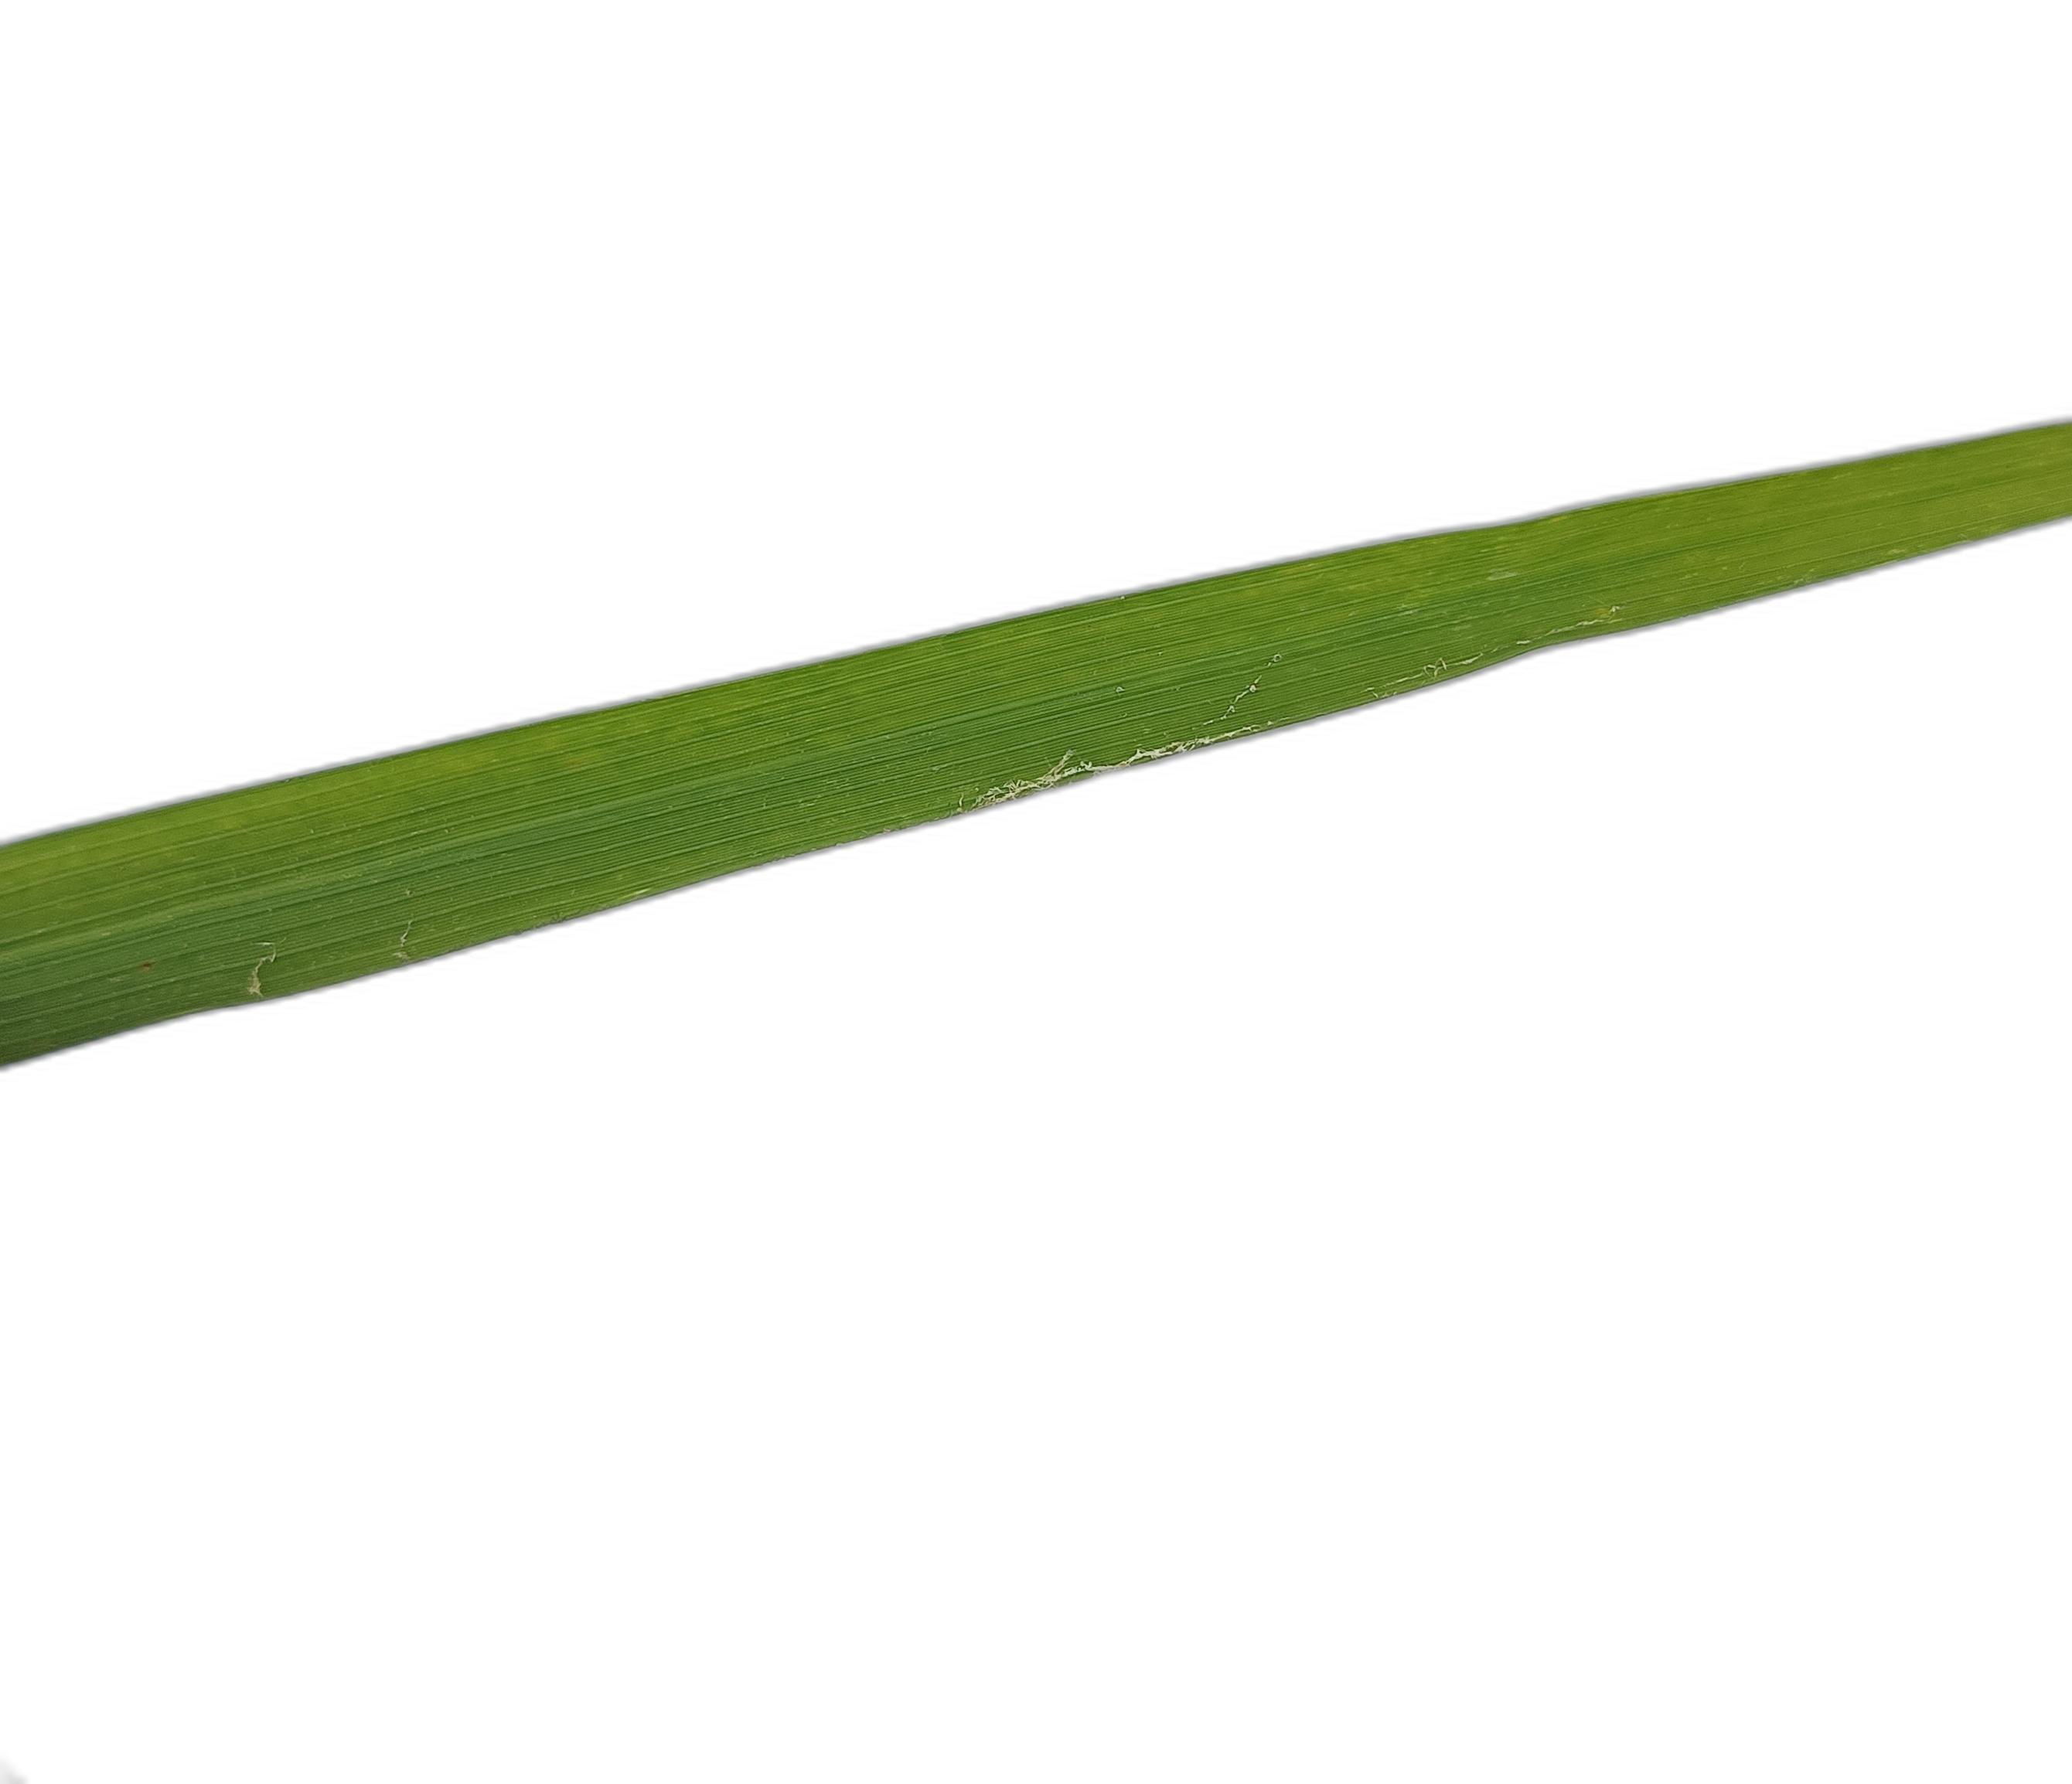
Label: Healthy